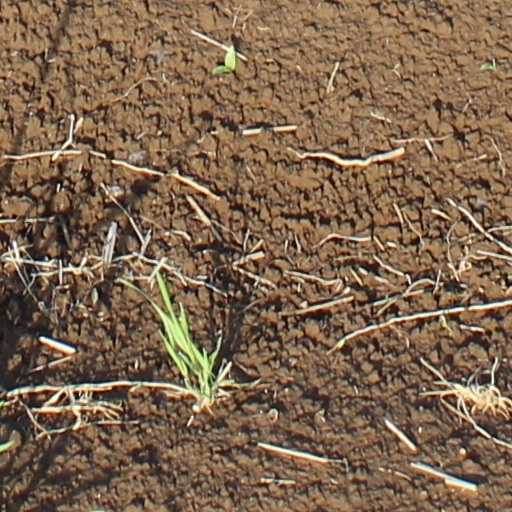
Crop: wheat